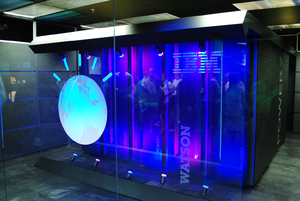
Watson est un programme informatique d'intelligence artificielle conçu par IBM dans le but de répondre à des questions formulées en langage naturel. Il s'intègre dans un programme de développement plus vaste, le DeepQA research project. Le nom « Watson » fait référence à Thomas J. Watson, dirigeant d'IBM de 1914 à 1956, avant même que cette société ne s'appelle ainsi. Le programme a notamment acquis une notoriété mondiale en devenant en 2011 champion du jeu télévisé américain Jeopardy!.